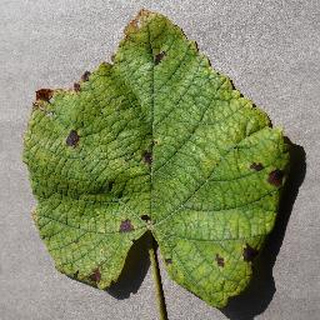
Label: grape_leaf_blight